Basilosauridae

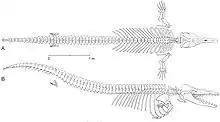
"Dorudon" skeletal diagram.

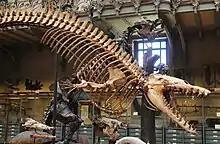
"Cynthiacetus", mounted skeleton.

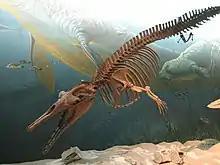
"Zygorhiza", mounted skeleton.

Basilosaurids ranged in size from and were fairly similar to modern cetaceans in overall body form and function. Some genera tend to show signs of convergent evolution with mosasaurs by having long serpentine body shape, which suggests that this body plan seems to have been rather successful. Basilosaurid forelimbs have broad and fan-shaped scapulae attached to a humerus, radius, and ulna which are flattened into a plane to which the elbow joint was restricted, effectively making pronation and supination impossible. Because of a shortage of forelimb fossils from other archaeocetes, it is not known if this arrangement is unique to basilosaurids, as some of the characteristics are also seen in "Georgiacetus".